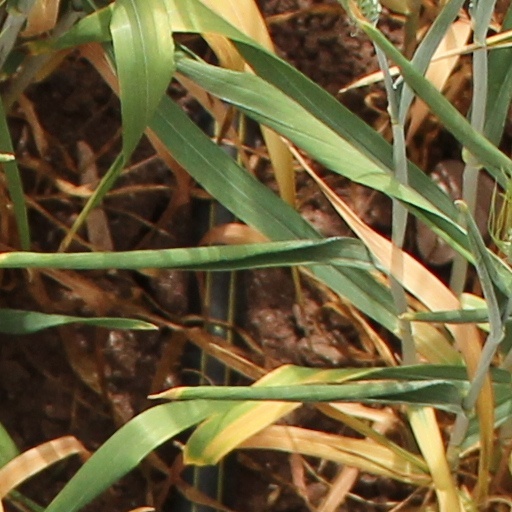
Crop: wheat